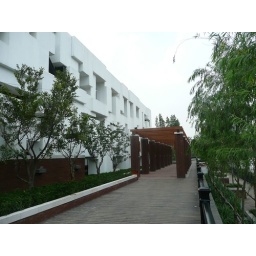
pavilion over water treatment plant on the Suzhou River